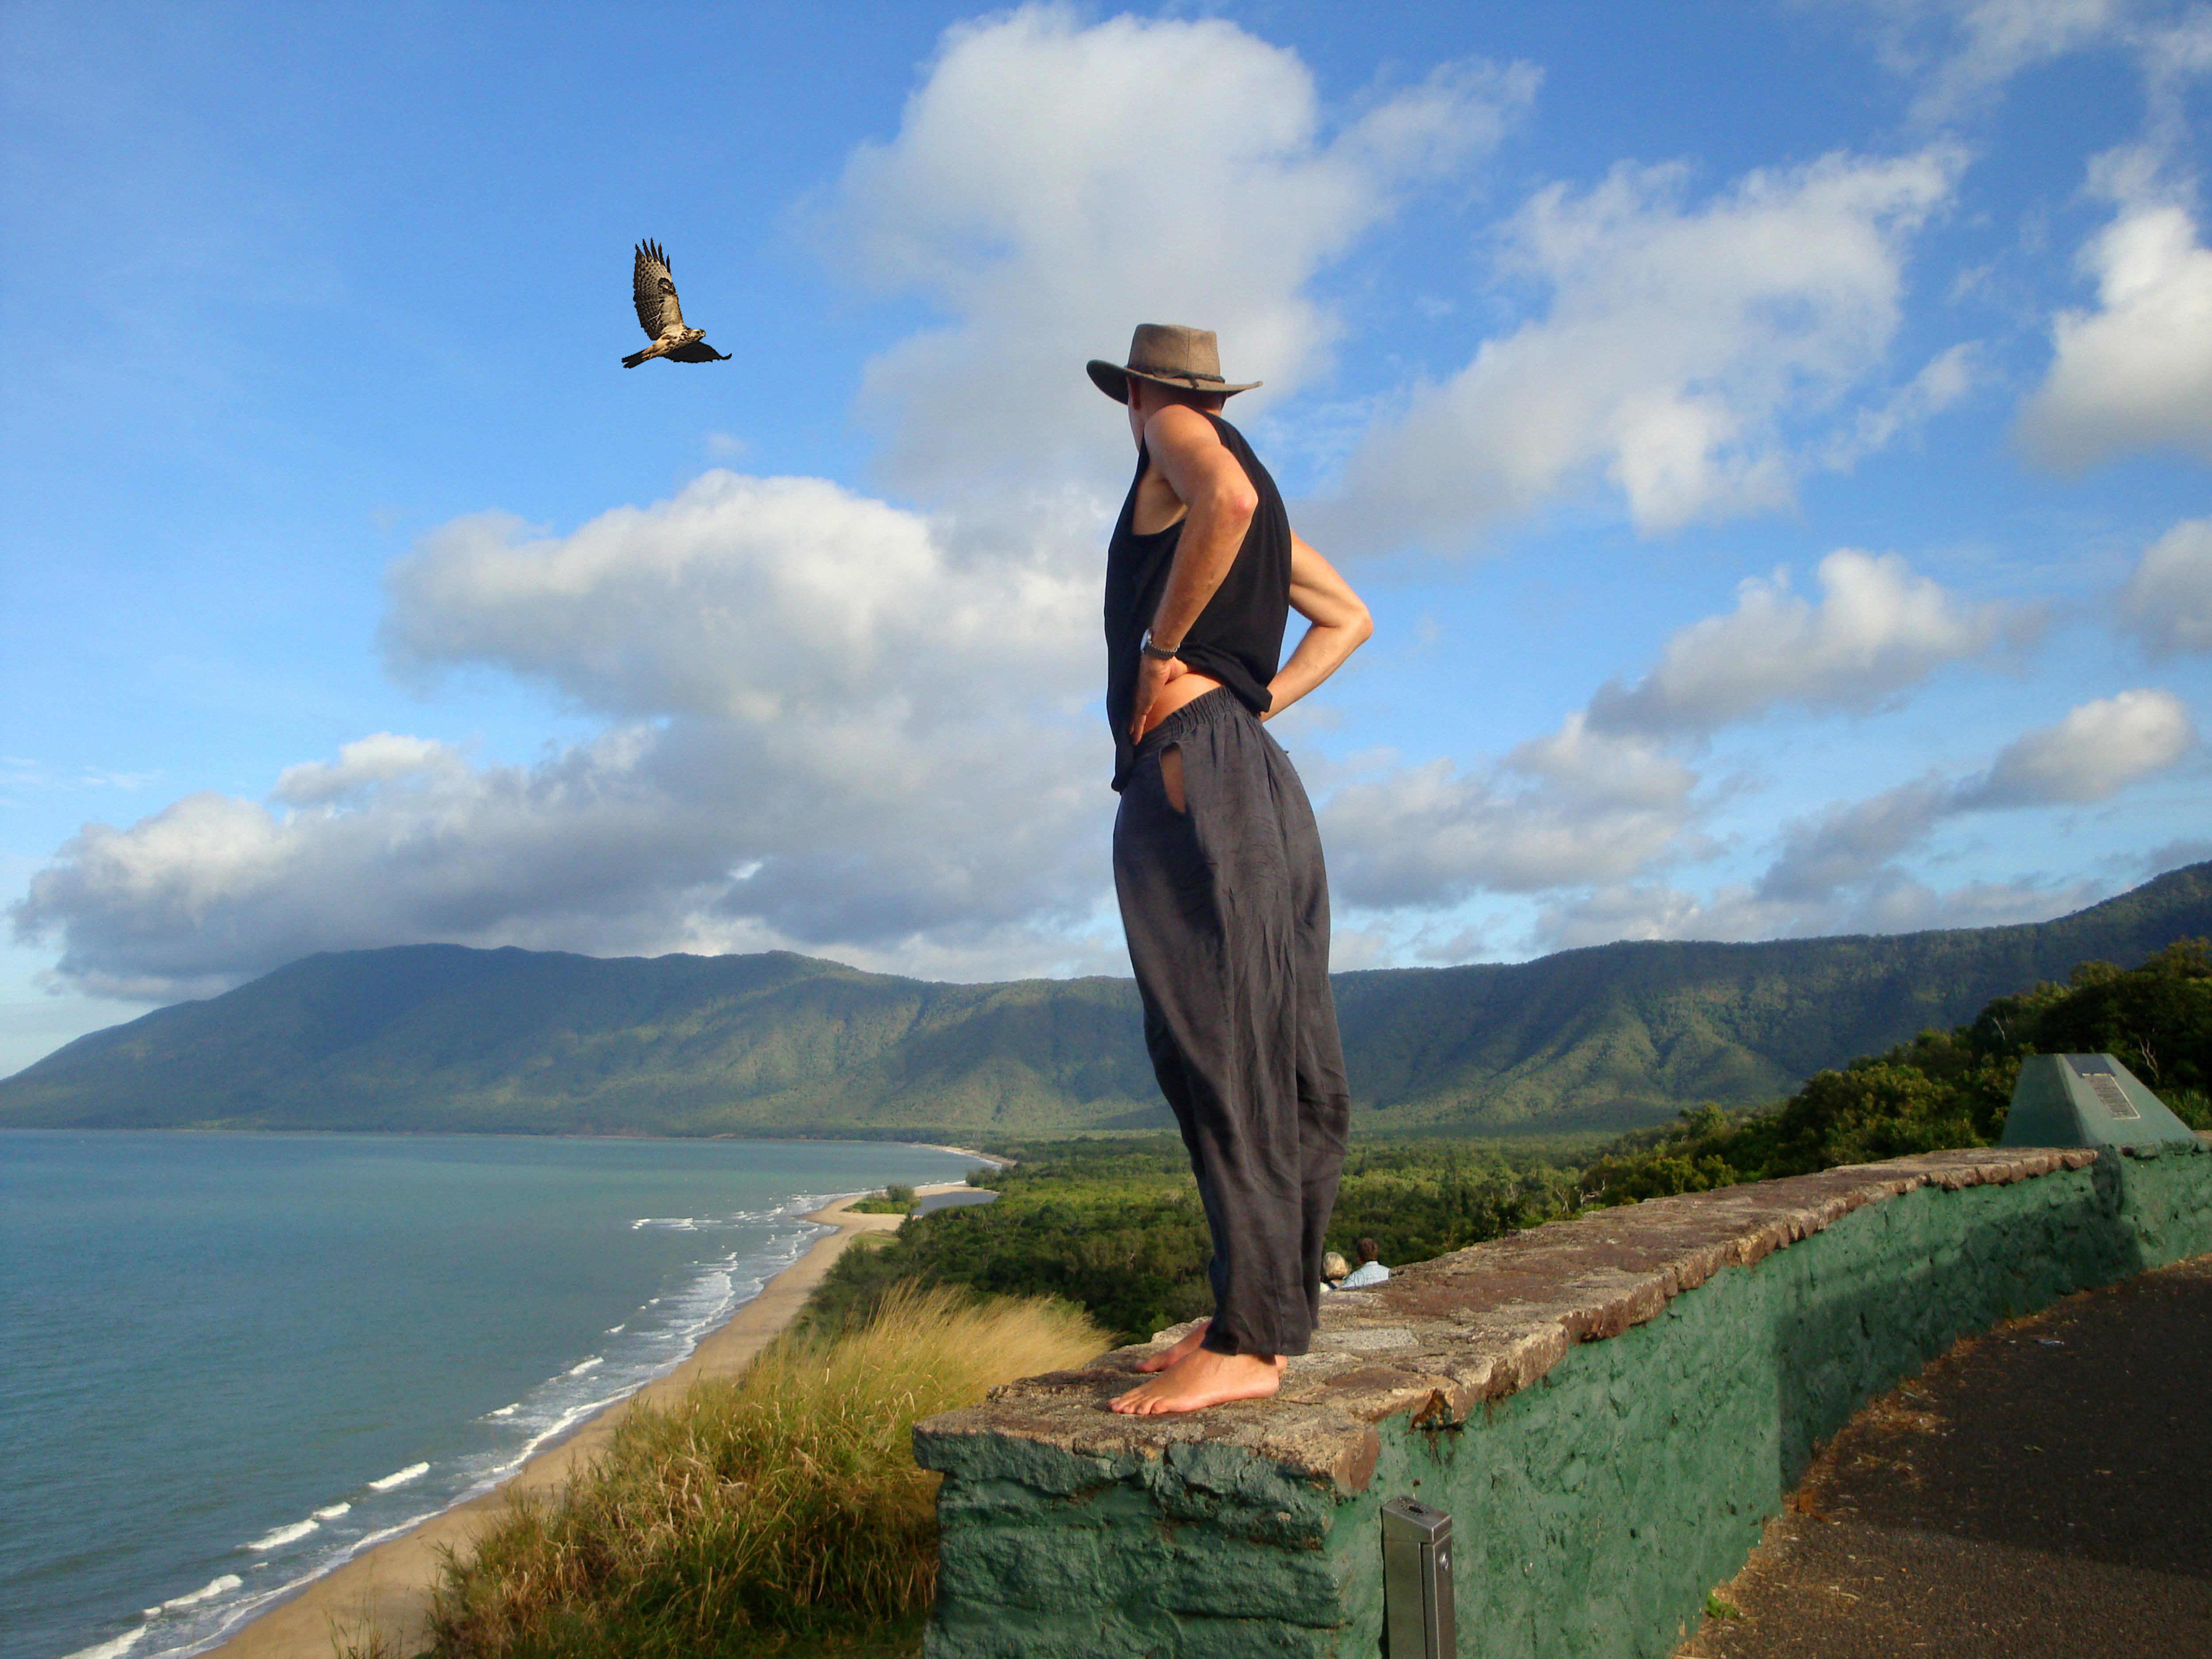
animal, bird, sea, beach, mountain, wall, ocean, wind, air, sky, clouds, eagle, predator, man, black clothes, clothes, trousers, leather hat, hat, body, cowboy, crocodile dundee, flight, flying, speed, sailing, sail, symbol, life, death, belief, religion, god, angel, guardian angel, spirit, spirituality, transcendence, yoga, training, balance, sports, sport, direction, human, soul, psyche, goal, aim, dance, tai chi, martial arts, contact, energy, focus, motivation, power, emotion, meditation, peace, love, brotherhood, friendship, trust, joy, happiness, healing, health, wellness, vitality, adventure, oneness, relationship, nature, environment, australia, queensland, wing, wings, beak, seabird, vacation, coastal and oceanic landforms, cloud, coast, tourism, hill, headland, shore, feather, promontory, cumulus, island, cape, bay, Raised beach, sun hat, sound, tropics, meteorological phenomenon, inlet, fedora, ridge, sculpture, peninsula, bight